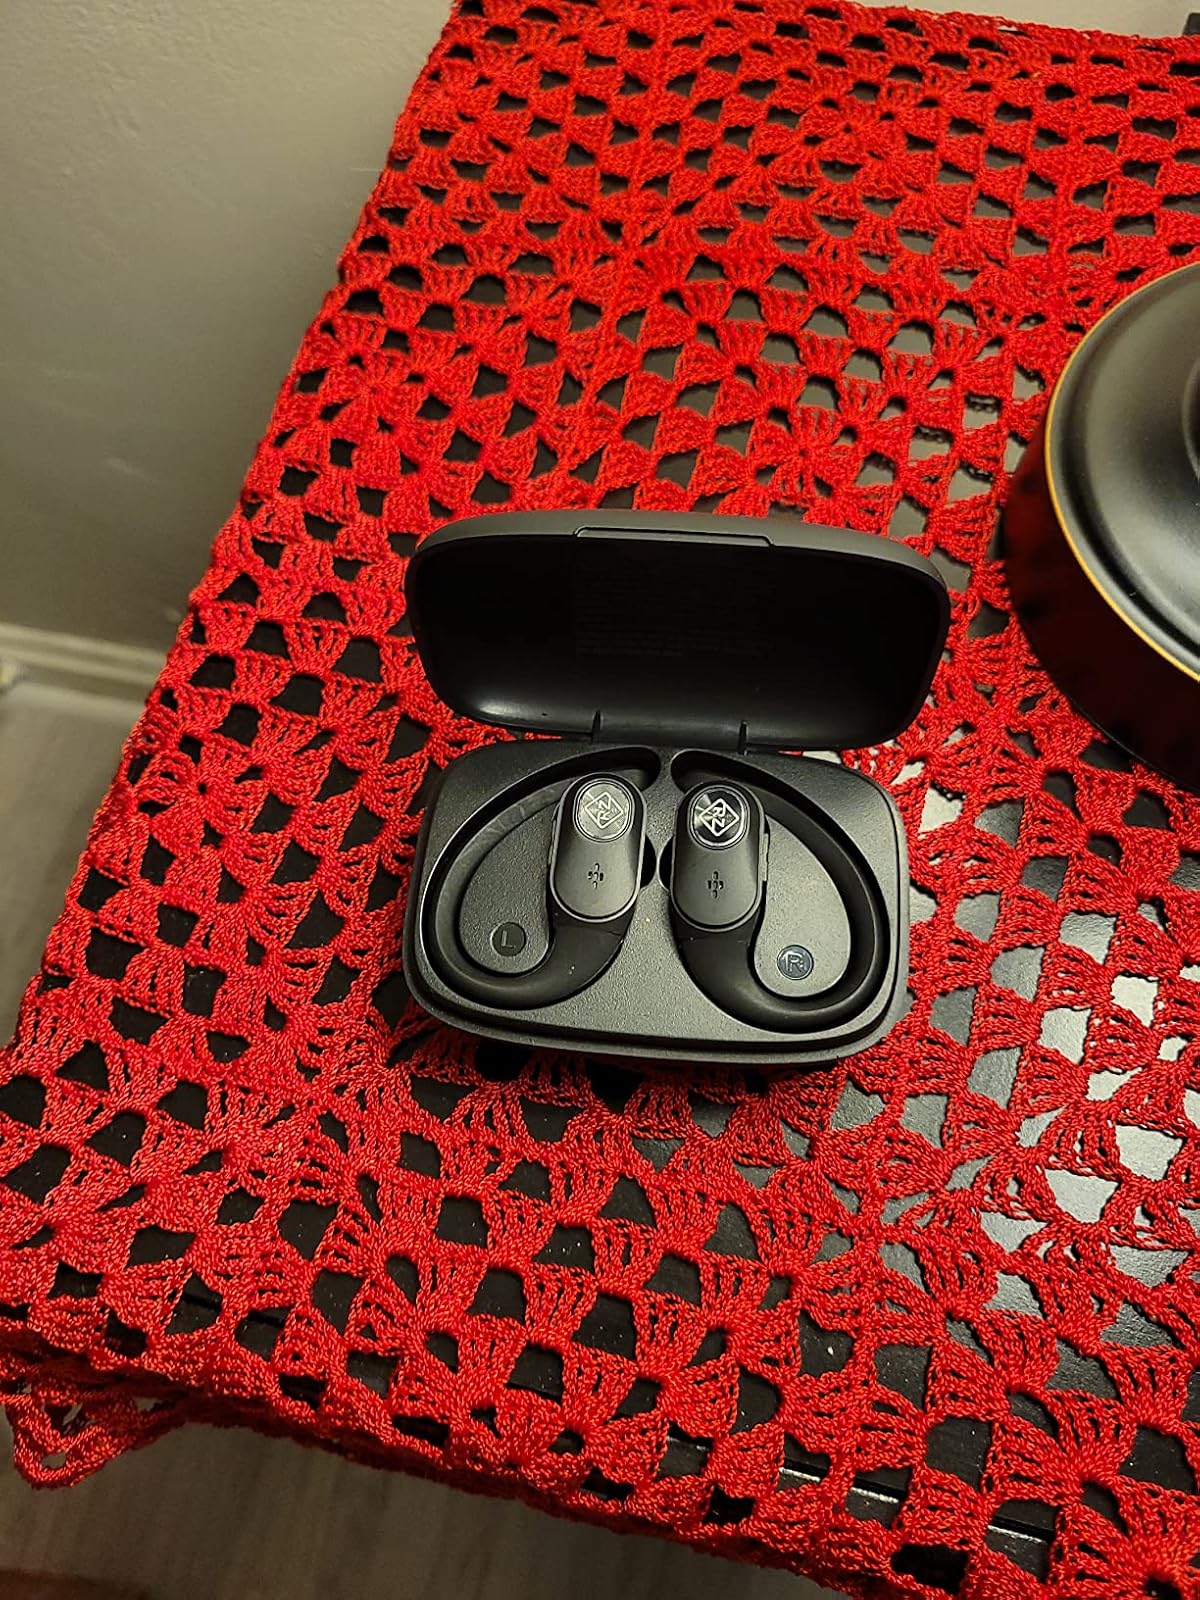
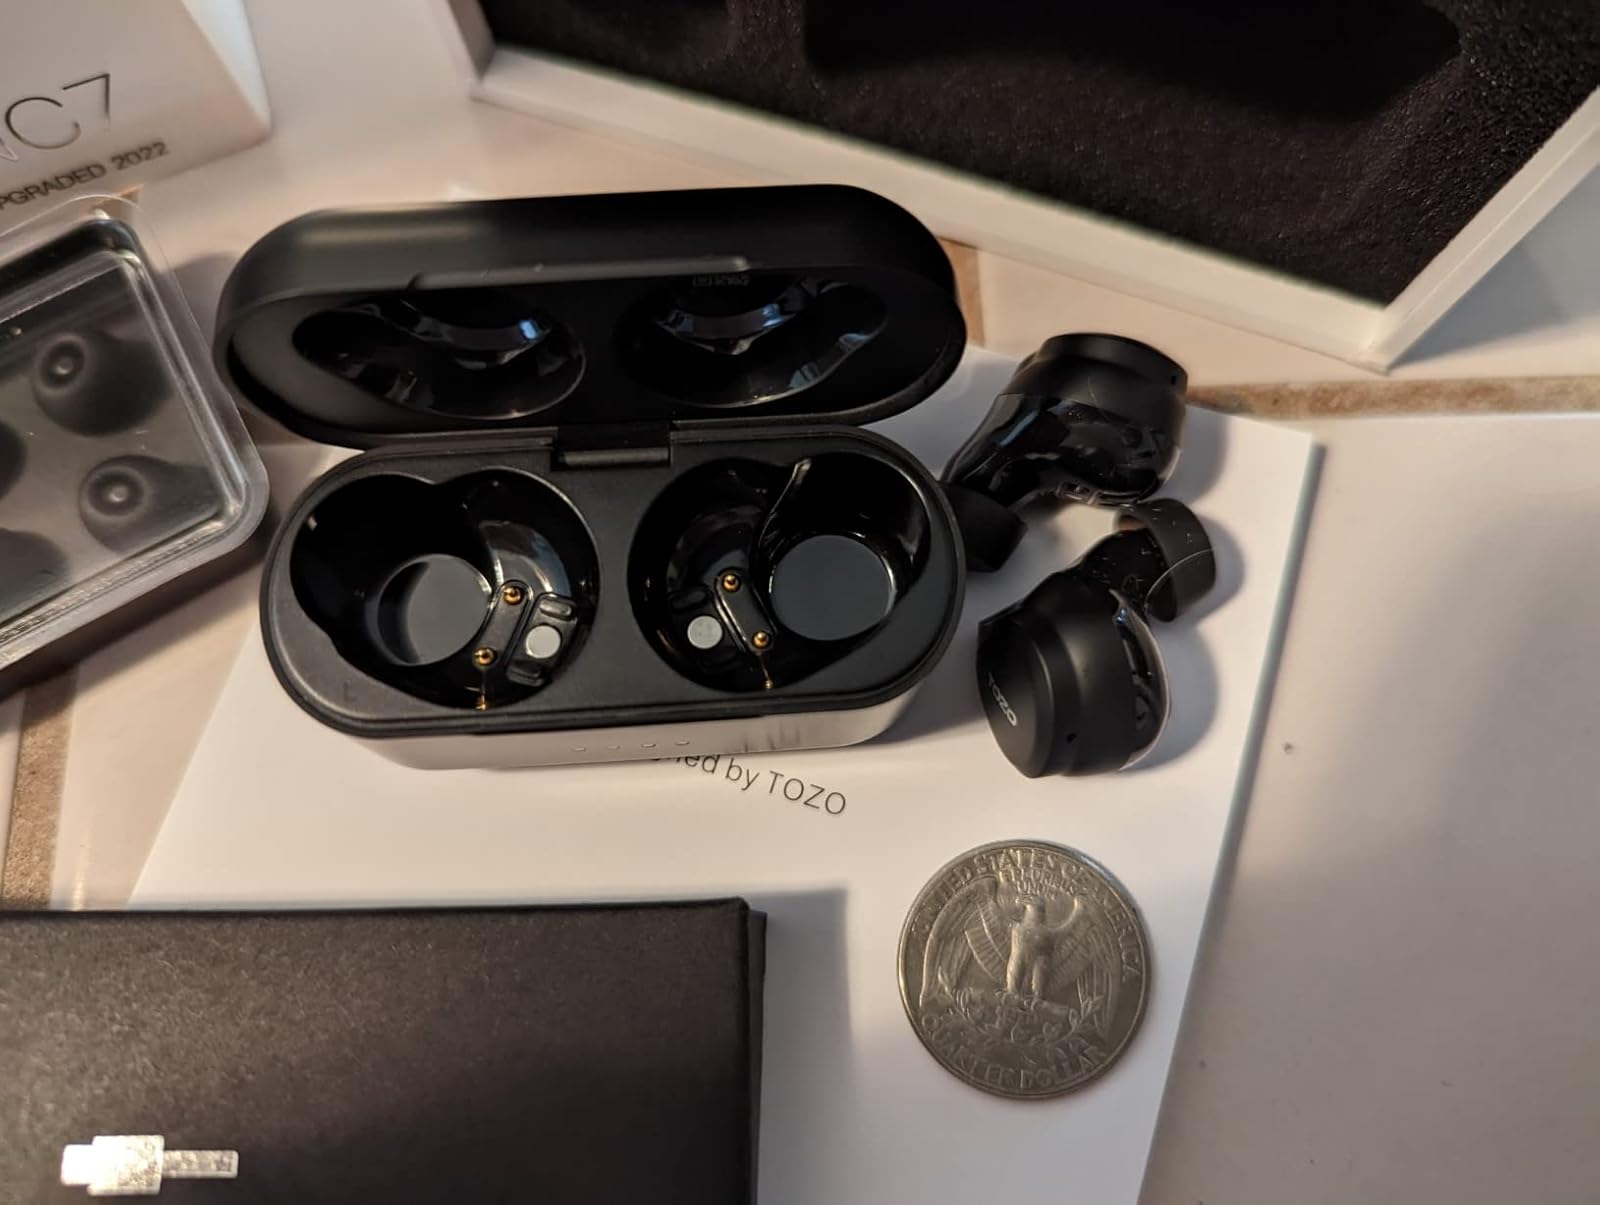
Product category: earbuds
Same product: no